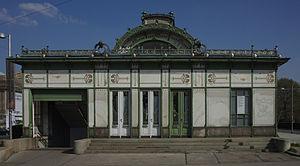
La station de métro Karlsplatz est une station du métro de la ville de Vienne en Autriche héritée de l'ancien réseau du Stadtbahn, composée à l'origine de deux pavillons de style Art nouveau caractéristiques de la Sécession viennoise et édifiés par les architectes Otto Wagner et Josef Maria Olbrich. Avec la mise en service progressive du nouveau réseau U-Bahn à partir des années 1970, la station s'est agrandie et comporte plusieurs entrées autour de la Karlsplatz mais aussi à l'intersection de la Kärntner Straße avec le Ring facilitant ainsi les correspondances avec le tramway.